Haley Joel Osment

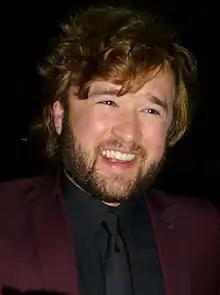
Osment in 2014

Haley Joel Osment (born April 10, 1988) is an American actor. Beginning his career as a child actor, Osment's role in the comedy-drama film "Forrest Gump" (1994) won him a Young Artist Award. His breakthrough came with the psychological thriller film "The Sixth Sense" (1999), for which he won a Saturn Award and was nominated for an Academy Award, a Golden Globe Award, and a Screen Actors Guild Award. He achieved further success with the drama film "Pay It Forward" (2000), the science fiction film "A.I. Artificial Intelligence" (2001), which won him a second Saturn Award, the comedy film "Secondhand Lions" (2003), which won him a Critics Choice Award, and the animated film "The Jungle Book 2" (2003). He is also known as the voice of Sora and Vanitas in the "Kingdom Hearts" series.